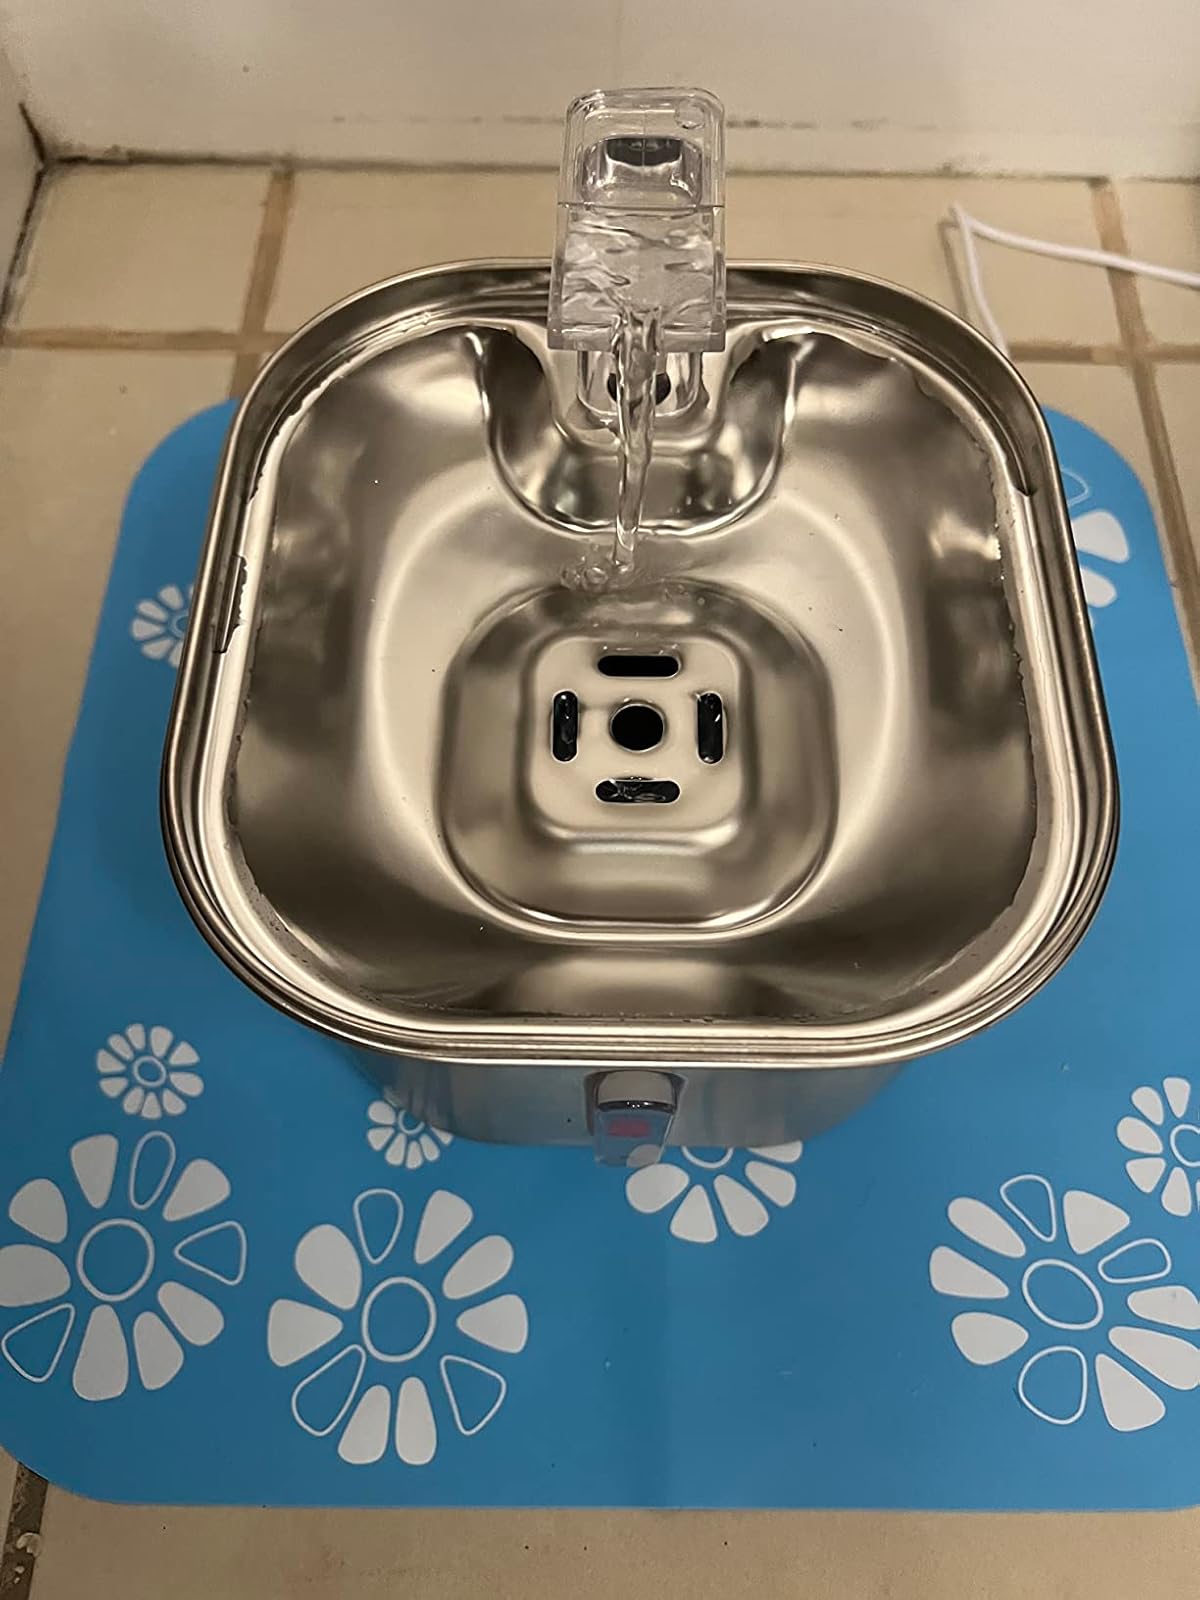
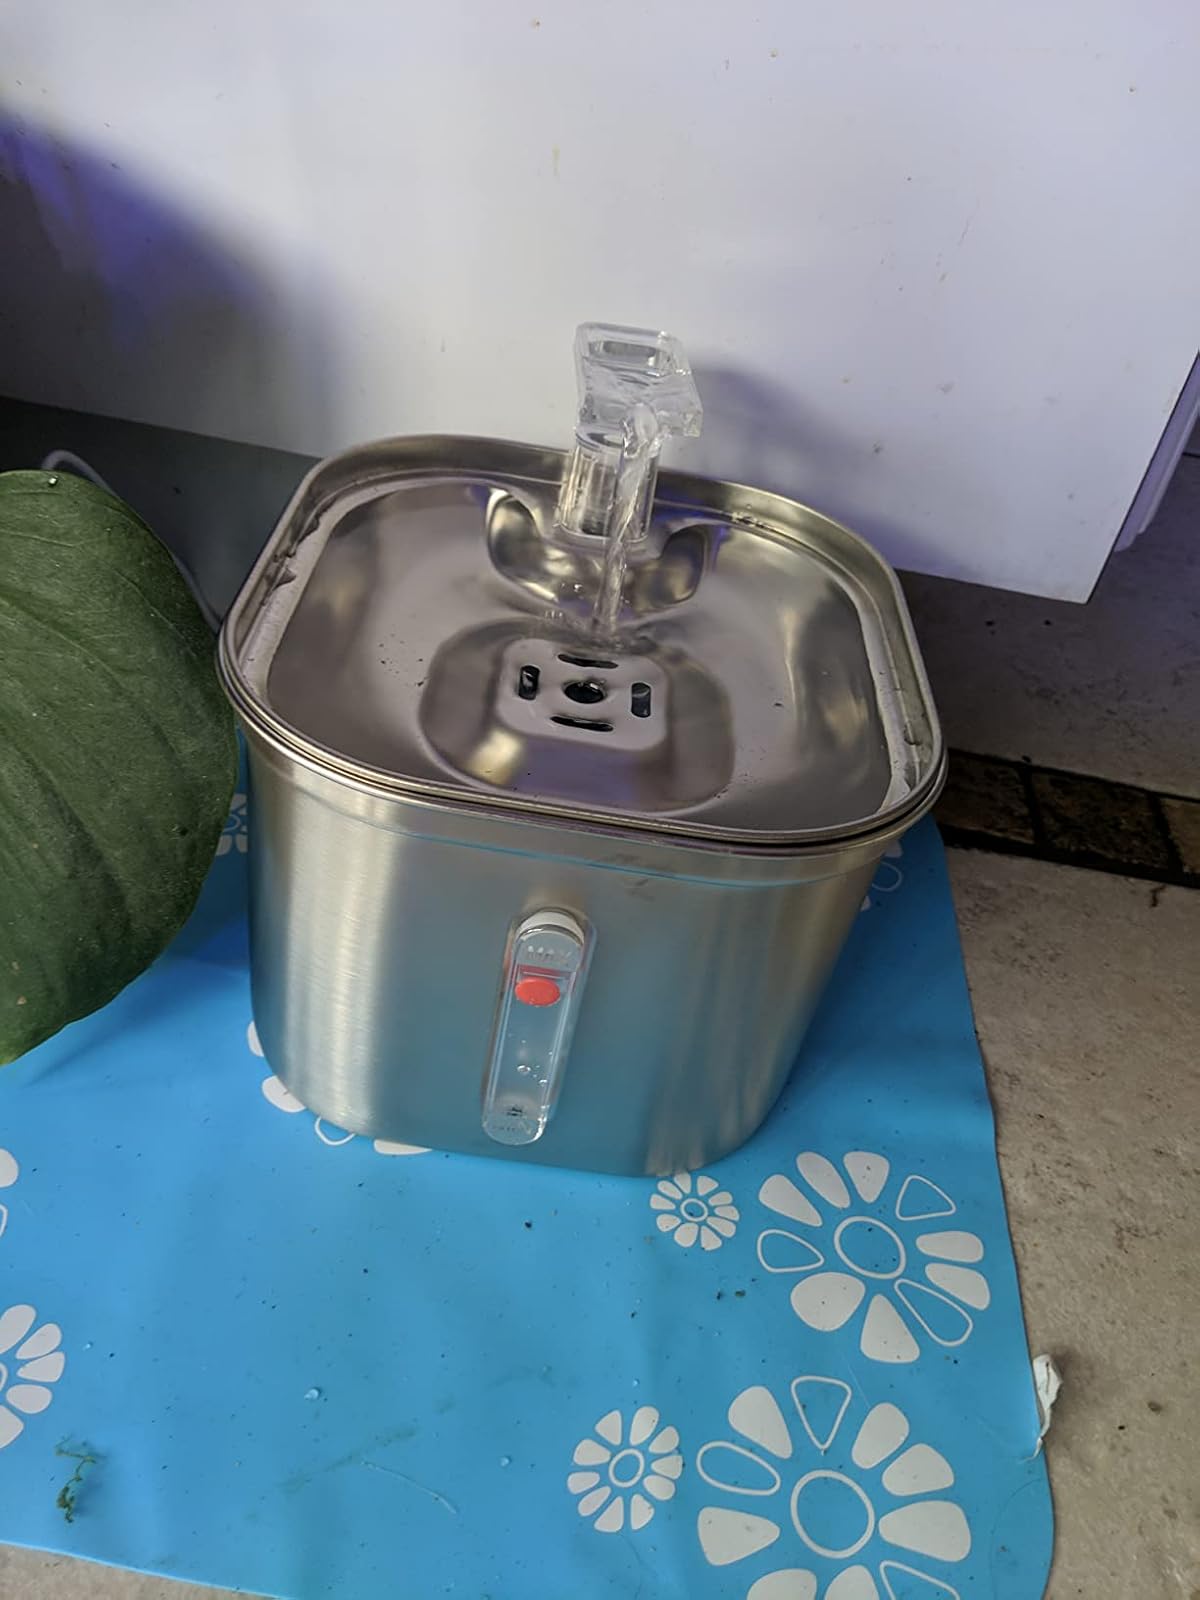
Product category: items_bowl
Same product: yes